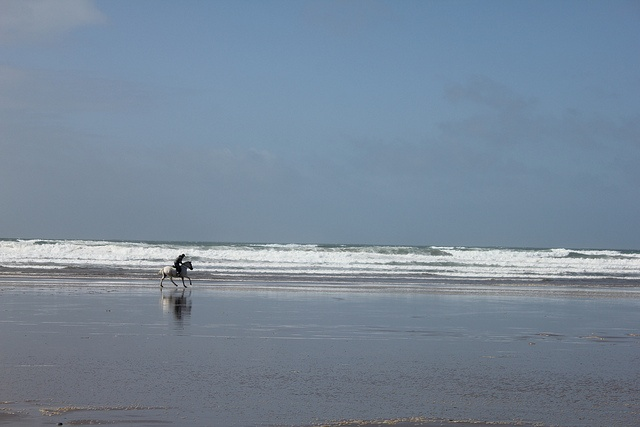
A bird standing on to of a beach next to the ocean.
A person is riding a horse near the ocean.
A person rides a horse alone on the beach.
A person rides horseback down a beach along the ocean.
A person riding a horse along the beach.